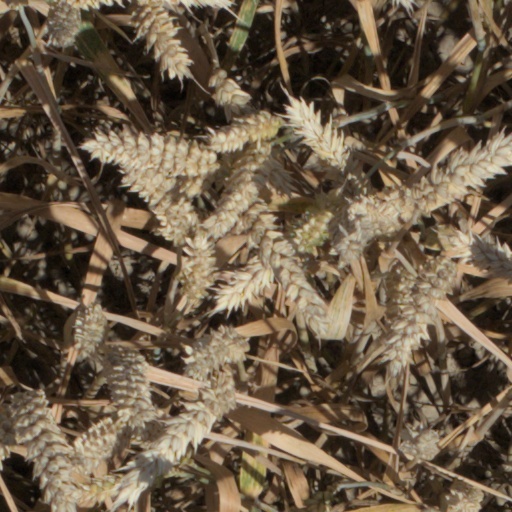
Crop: wheat